Venues of the 2004 Summer Olympics

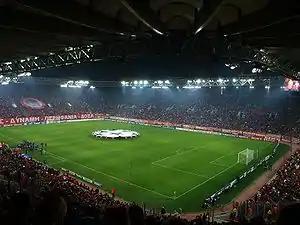
Karaiskasis Stadium (pictured in 2009) hosted several football matches for the 2004 Summer Olympics and was where the Neo Phaliron Velodrome was constructed for the track cycling events at the 1896 Summer Olympics.

The 2004 Games directly involved over 1,600 people in venue site operating services. Sixty-five percent of them were non-management in various capacities such as building mechanical personnel (electrician, plumbing, HVAC), 20% were construction foreman and unskilled personnel, and 5% were sound and light technicians. They chiefly worked in continuous shifts during the games and were on-call at all other operational times. Waste operation at the venues during those games involved 52 paid staff, 45 volunteers, and 2,800 contractors.